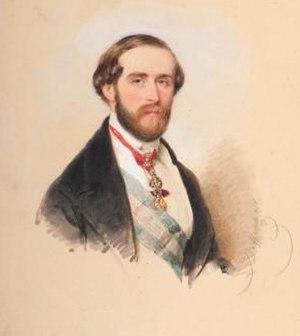
Jean de Bourbon (1822-1887). Roi de France de droit à la mort d'Henri V.
Depuis le 2 août 1830, date de l'abdication du roi Charles X, suivi le 24 février 1848, date de l'abdication du roi des Français Louis-Philippe Iᵉʳ et enfin le 4 septembre 1870, date de l'abdication de l'empereur Napoléon III, la Couronne de France est principalement disputée entre trois maisons, avec différents prétendants :
Jean de Bourbon, comte de Montizón, né au palais royal d'Aranjuez le 15 mai 1822 et décédé à Hove, Sussex le 18 novembre 1887, est un membre de la branche espagnole de la maison de Bourbon. Il est, de 1861 à 1868, le prétendant carliste à la Couronne d’Espagne sous le nom de Jean III, puis de 1883 à 1887 le prétendant légitimiste au trône de France, également sous le nom de Jean III. La mort du comte de Chambord le 24 août 1883, fait de Jean de Bourbon l’aîné des Capétiens et le chef de la maison de France pour les légitimistes.
Le carlisme est un mouvement politique légitimiste espagnol apparu dans les années 1830 qui revendique le trône pour la branche aînée des Bourbons d'Espagne. De tendance conservatrice et anti-libérale, il est à l'origine de trois guerres civiles qui déchirent le XIXᵉ siècle espagnol et marquent profondément le pays.